Crystal

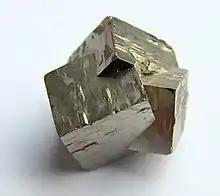
Twinned pyrite crystal group.

In semiconductors, a special type of impurity, called a dopant, drastically changes the crystal's electrical properties. Semiconductor devices, such as transistors, are made possible largely by putting different semiconductor dopants into different places, in specific patterns.